Calum Worthy

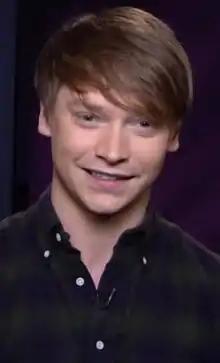
Worthy in 2017

Calum Worthy (born January 28, 1991) is a Canadian actor. He is known for his roles as Dez Wade on the Disney Channel series "Austin & Ally", Alex Trimboli in the Netflix series "American Vandal", Nicholas Godejohn in the Hulu series "The Act", and himself in "The Coppertop Flop Show". He has won two Young Artist Awards in the Leading Young Actor category for his performances in the comedy film "National Lampoon's Thanksgiving Family Reunion" (2003) and the science fiction television series "Stormworld" (2009). He also won the Leading Actor award at the 2010 Leo Awards for his performance in "Stormworld".